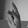
ASL letter: K